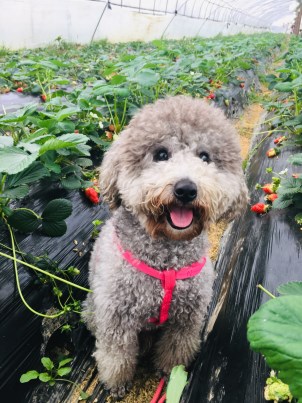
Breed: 7449-n000128-teddy